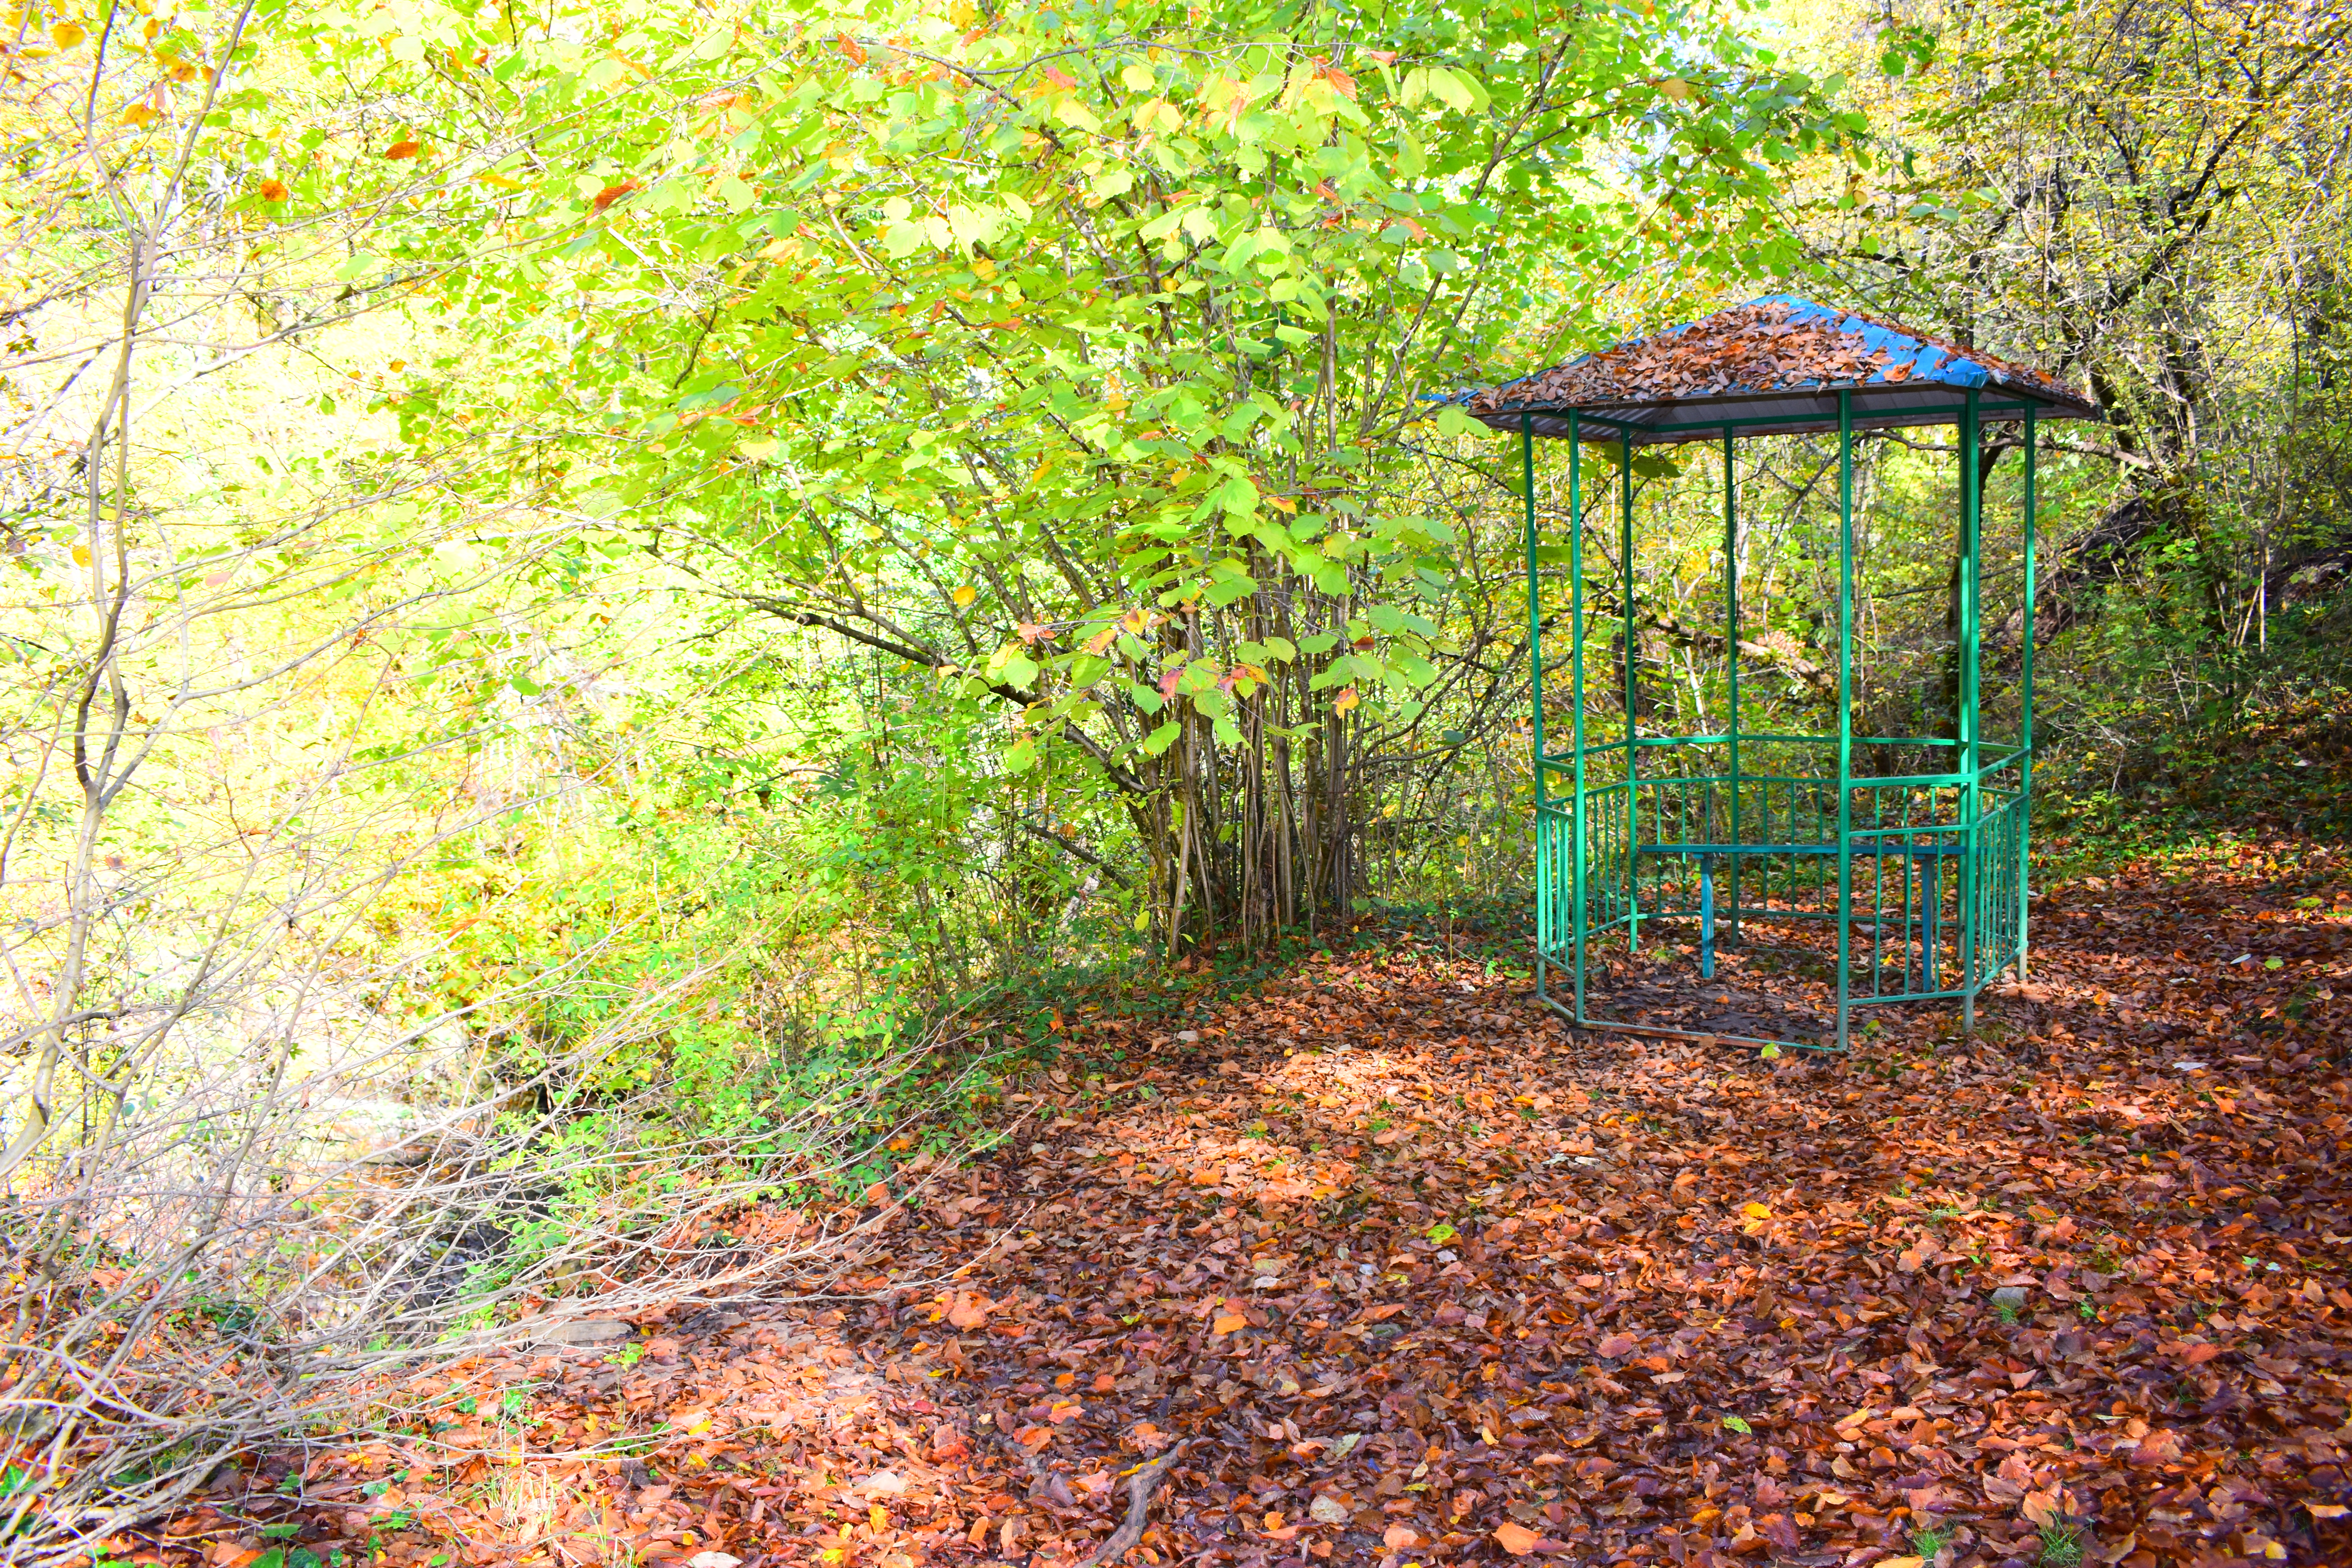
natural, plant community, natural landscape, branch, botany, sunlight, People in nature, grass, shade, wood, plant, biome, trunk, woody plant, twig, terrestrial plant, deciduous, groundcover, landscape, forest, Tints and shades, tree, shrub, woodland, grove, temperate broadleaf and mixed forest, jungle, soil, nature reserve, spring, Northern hardwood forest, trail, old growth forest, outdoor furniture, landscaping, path, valdivian temperate rain forest, garden, autumn, plant stem, tropical and subtropical coniferous forests